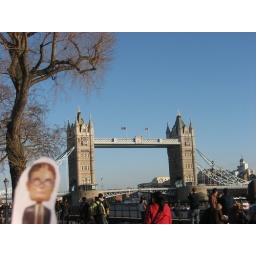
he was very impressed by the tower bridge